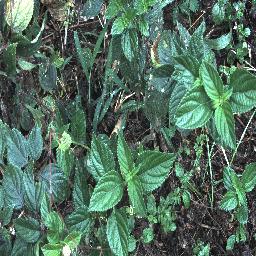
Label: lantana